KMBC-TV

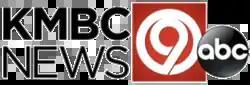
News logo.

KMBC-TV presently broadcasts 34 hours of locally produced newscasts each week (with five hours each weekday and hours each on Saturdays and Sundays); in regards to the number of hours devoted to local news programming, it is the third-highest newscast output among the Kansas City market's television stations. KMBC also produces 22 hours a week of local newscasts for CW-affiliated sister station KCWE (consisting of a two-hour weekday morning broadcast at 7 a.m., hour-long midday newscast at noon timeslot on weekdays and hour-long 9 p.m. newscast that airs seven nights a week).